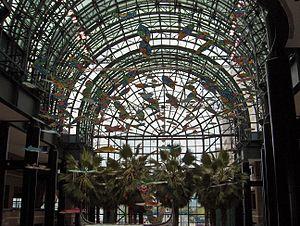
Le World Financial Center est un complexe de bâtiments situé dans le quartier de Battery Park City, dans Lower Manhattan à New York. Le complexe est bordé à l'ouest par l'Hudson River, à l'est par West Street, et se trouve à proximité du site du World Trade Center et du Financial District. Le World Financial Center se compose de quatre bâtiments principaux, le One World Financial Center, le Two World Financial Center, le Three World Financial Center et le Four World Financial Center, reliés entre eux par le Winter Garden, espace public construit sous une armature de verre et d'acier culminant à 36 mètres, en abritant des arbres et des plantations parmi lesquelles de palmiers de douze mètres, provenant du désert des Mojaves.